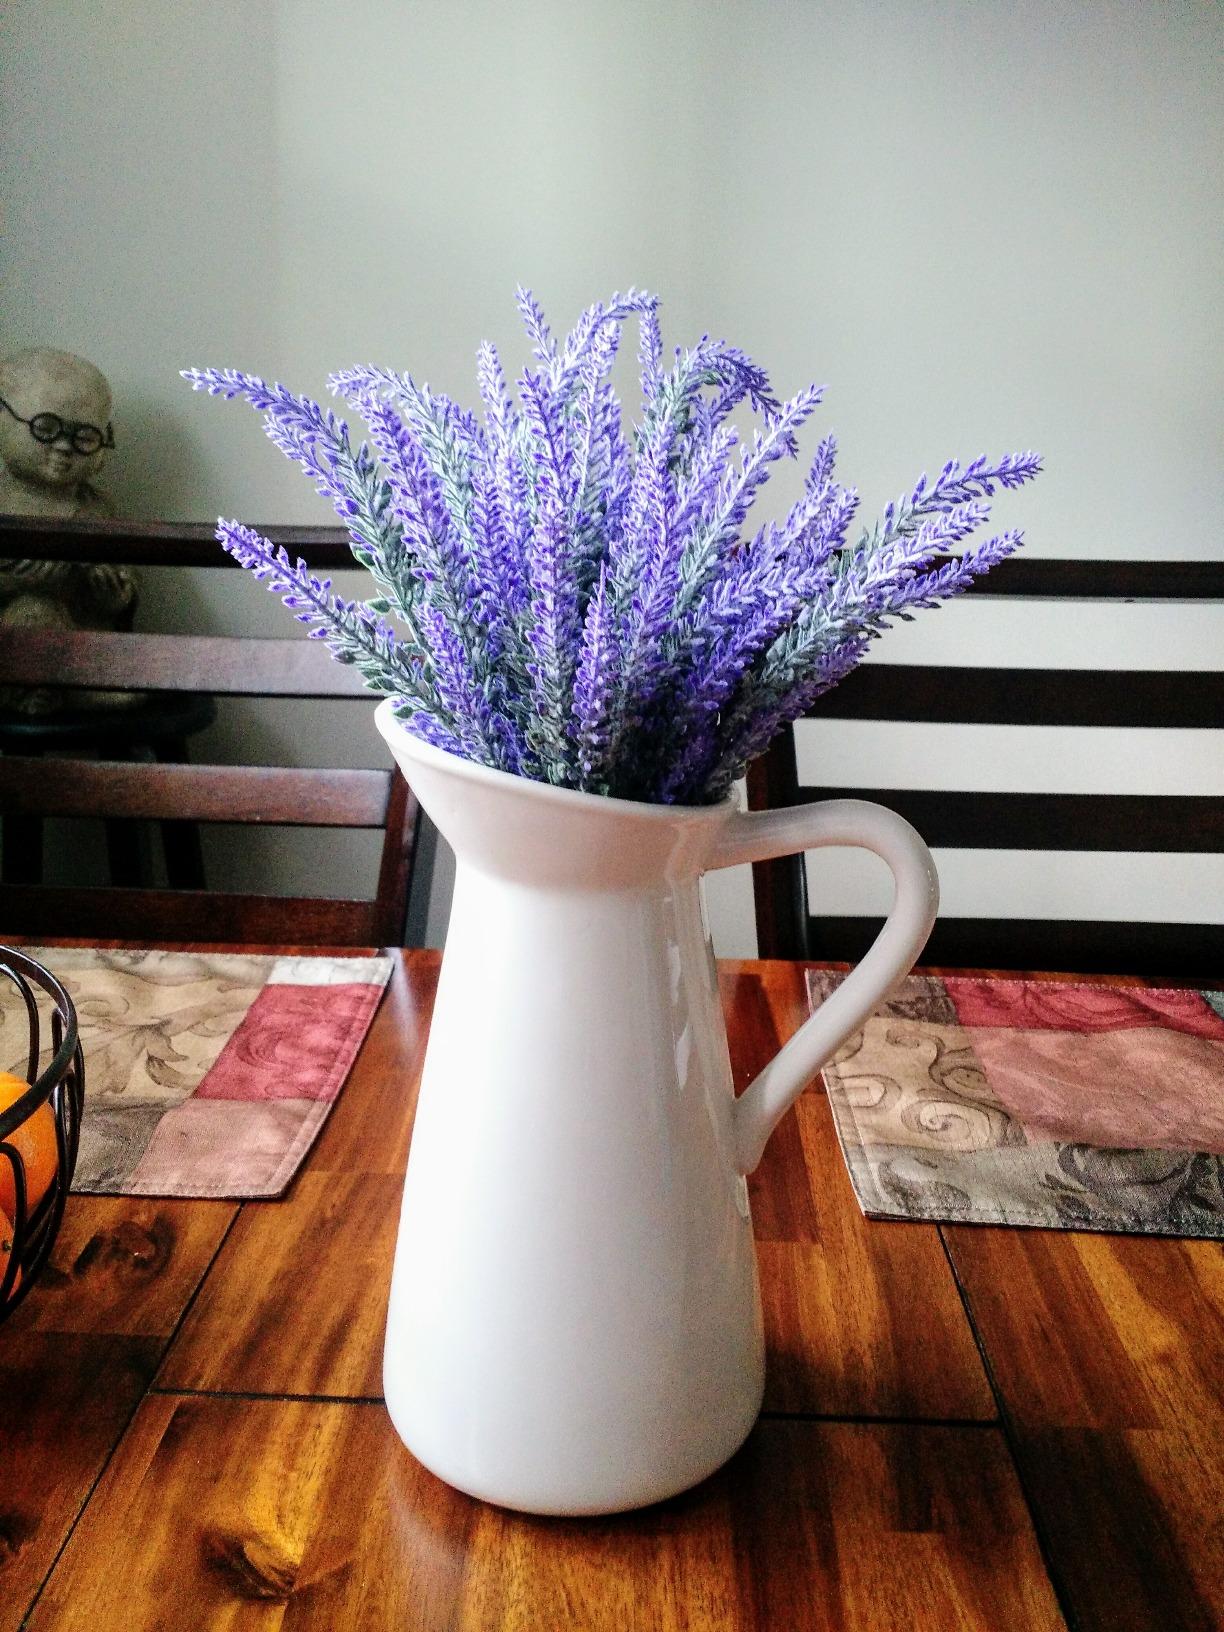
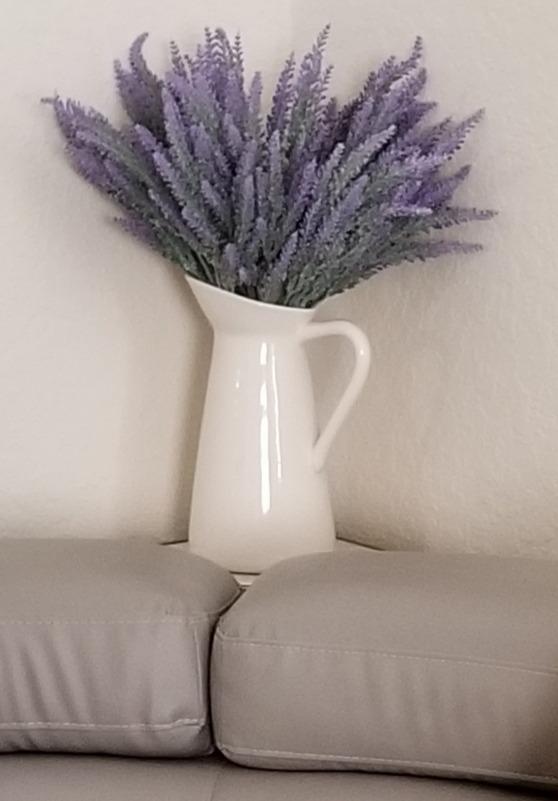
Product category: vase
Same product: yes